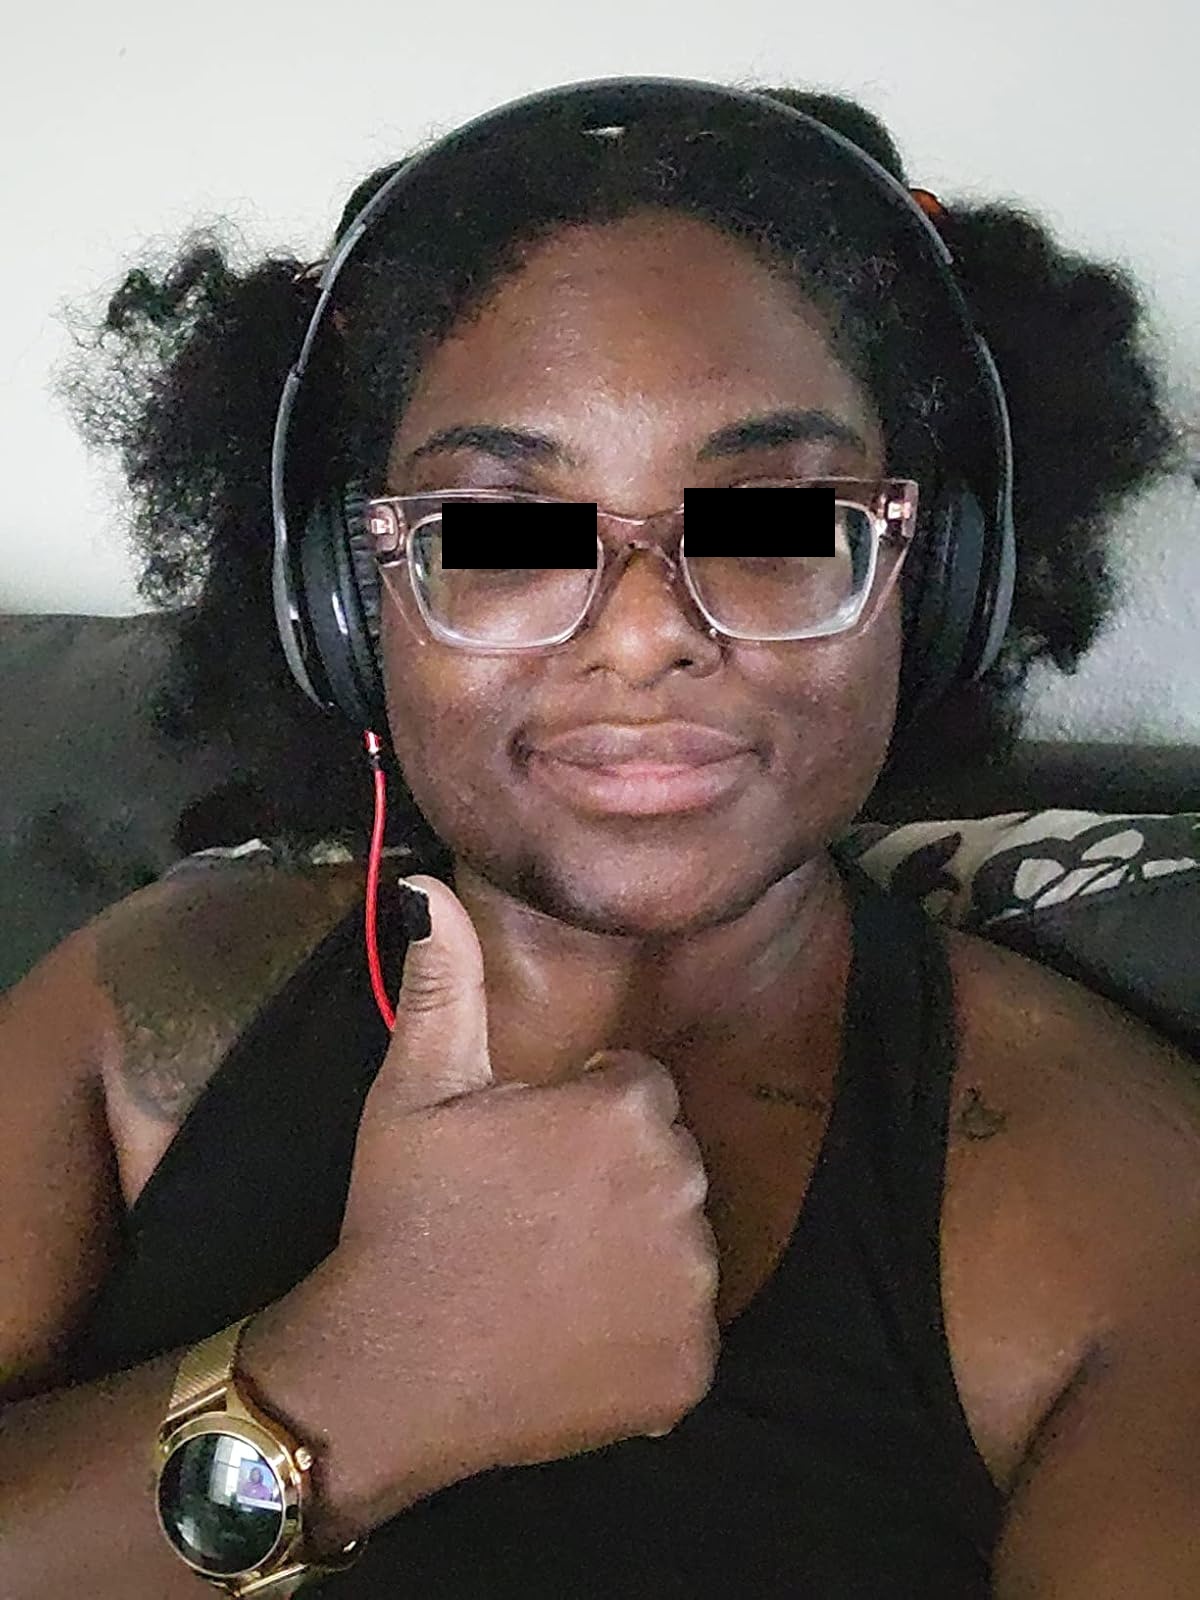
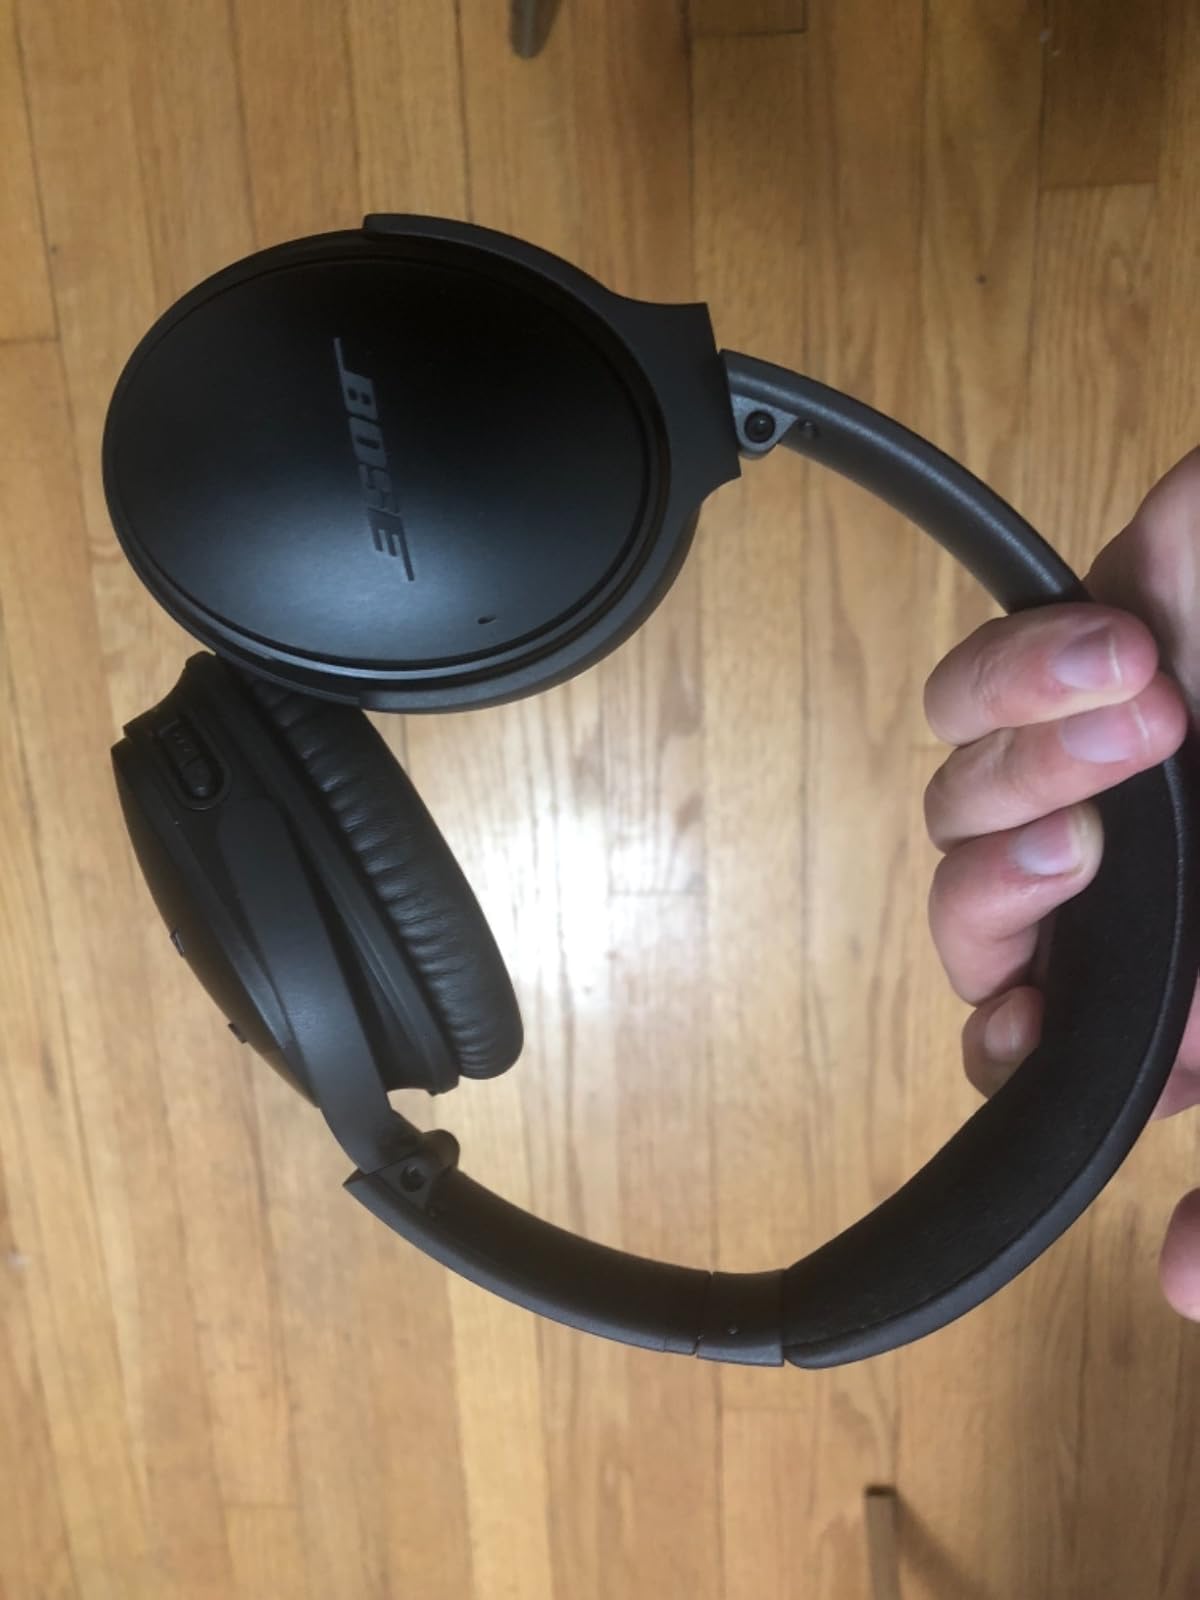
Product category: headphones
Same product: no